The Kingston Trio

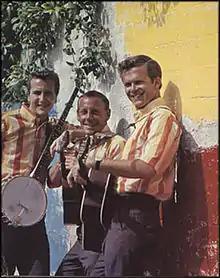
The Kingston Trio's second troupe after Guard's departure: John Stewart, Nick Reynolds, Bob Shane (Summer 1963)

By early 1961 a rift developed and deepened between Guard on one side and Shane and Reynolds on the other. Guard had been referred to in the press and on the albums' liner notes as the "acknowledged leader" of the group, a description never wholly endorsed by Shane and Reynolds, who felt themselves equal contributors to the group's repertoire and success. Guard wanted Shane and Reynolds to follow his lead and learn more of the technical aspects of music and to redirect the group's song selections, in part because of the withering criticism that the group had been getting from more traditional folk performers for the Trio's smoother and more commercial versions of folk songs and for the money-making copyrights that the Kingston group had secured for its arrangements of public domain songs. Shane and Reynolds felt that the formula for song selection and performance that they had painstakingly developed still served them well.